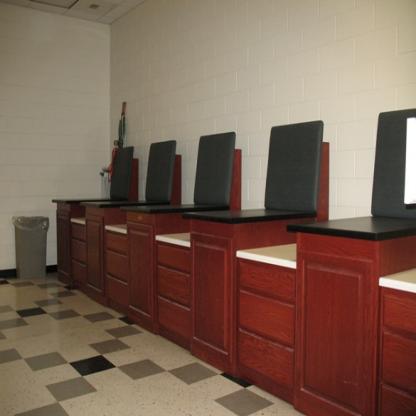
Scene: Indoor